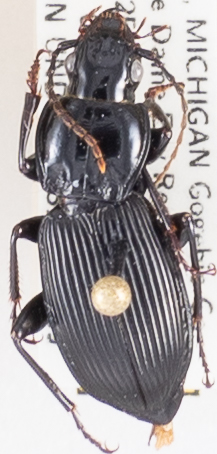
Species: Pterostichus coracinus
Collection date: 2020-09-09
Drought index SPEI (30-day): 1.058
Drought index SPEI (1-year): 1.85
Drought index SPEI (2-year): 2.09